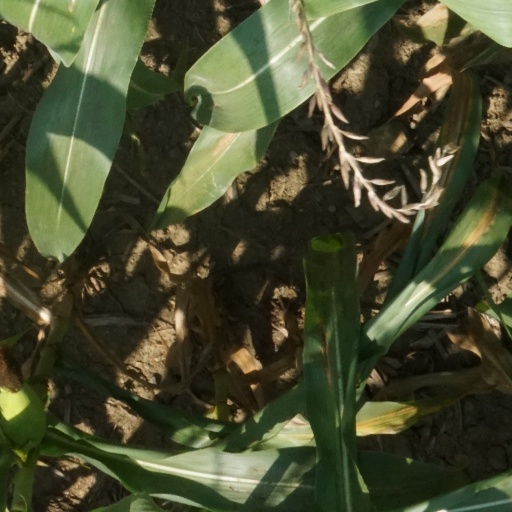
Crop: maize; corn